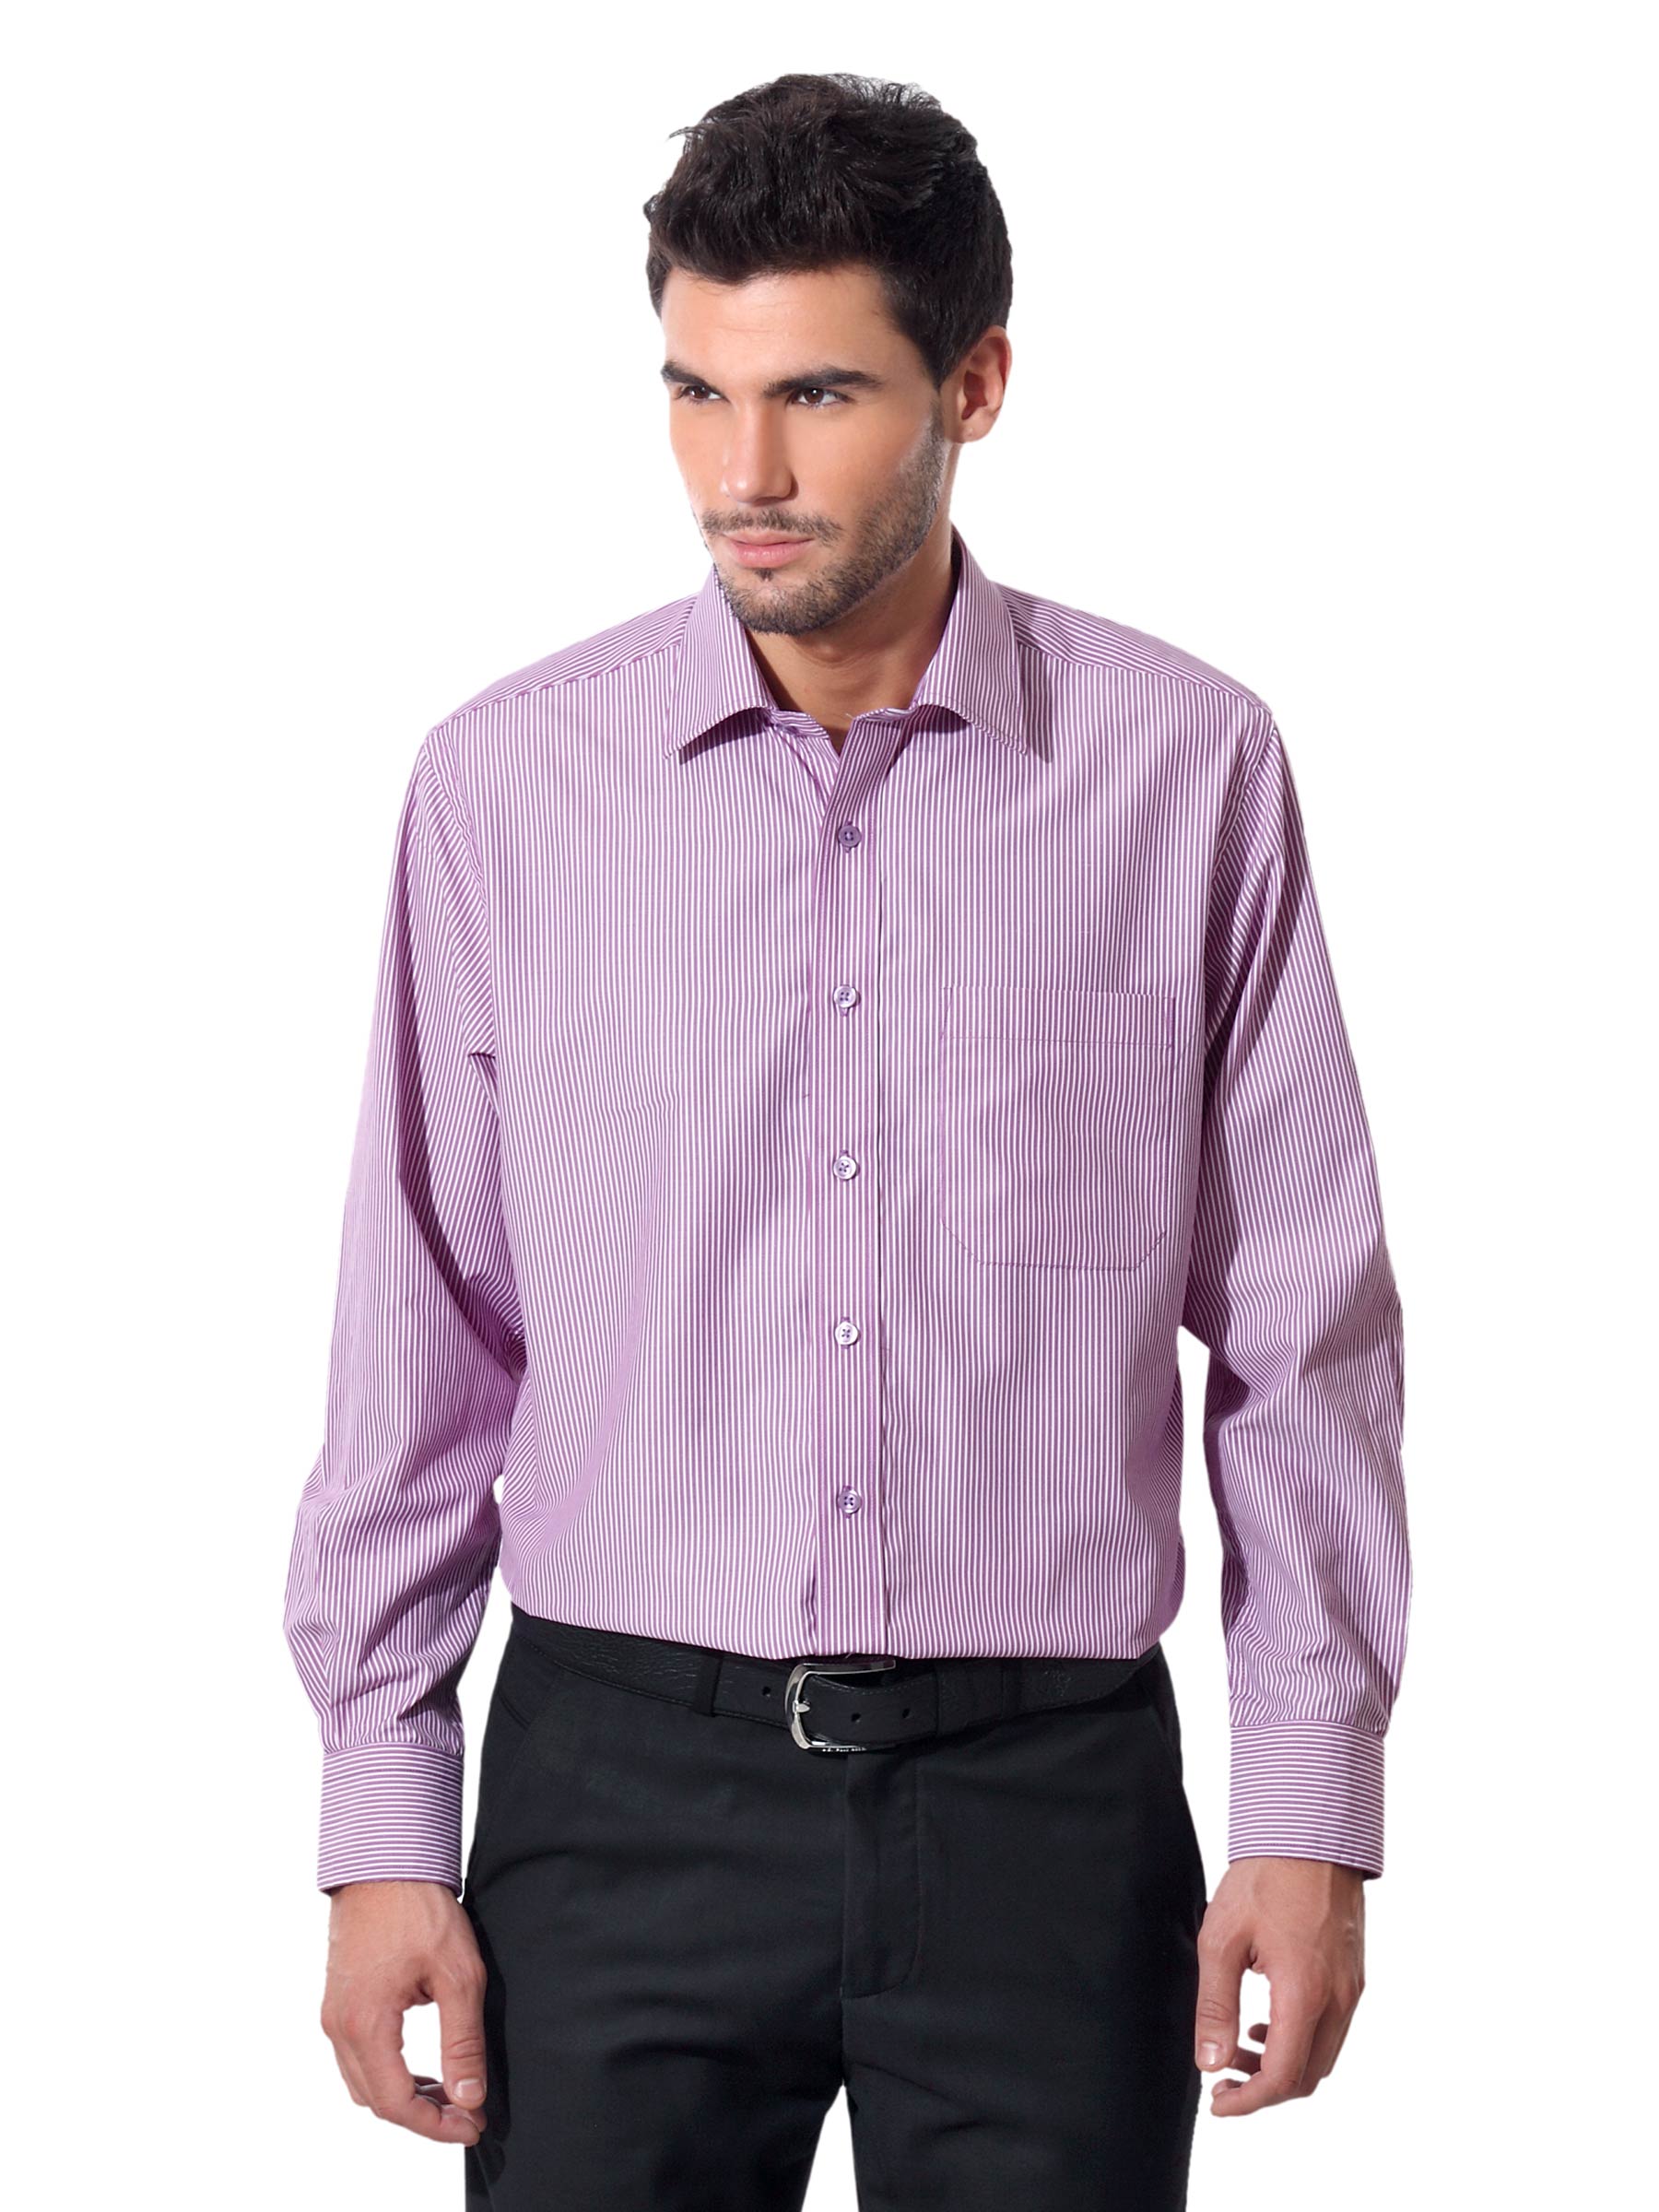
Peter England Men Purple Formal Shirt
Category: Apparel / Topwear / Shirts
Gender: Men
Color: Purple
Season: Summer 2012
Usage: Formal